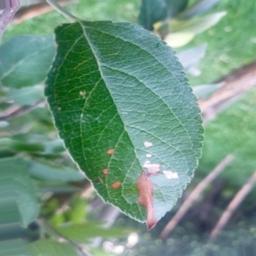
Label: Alternaria